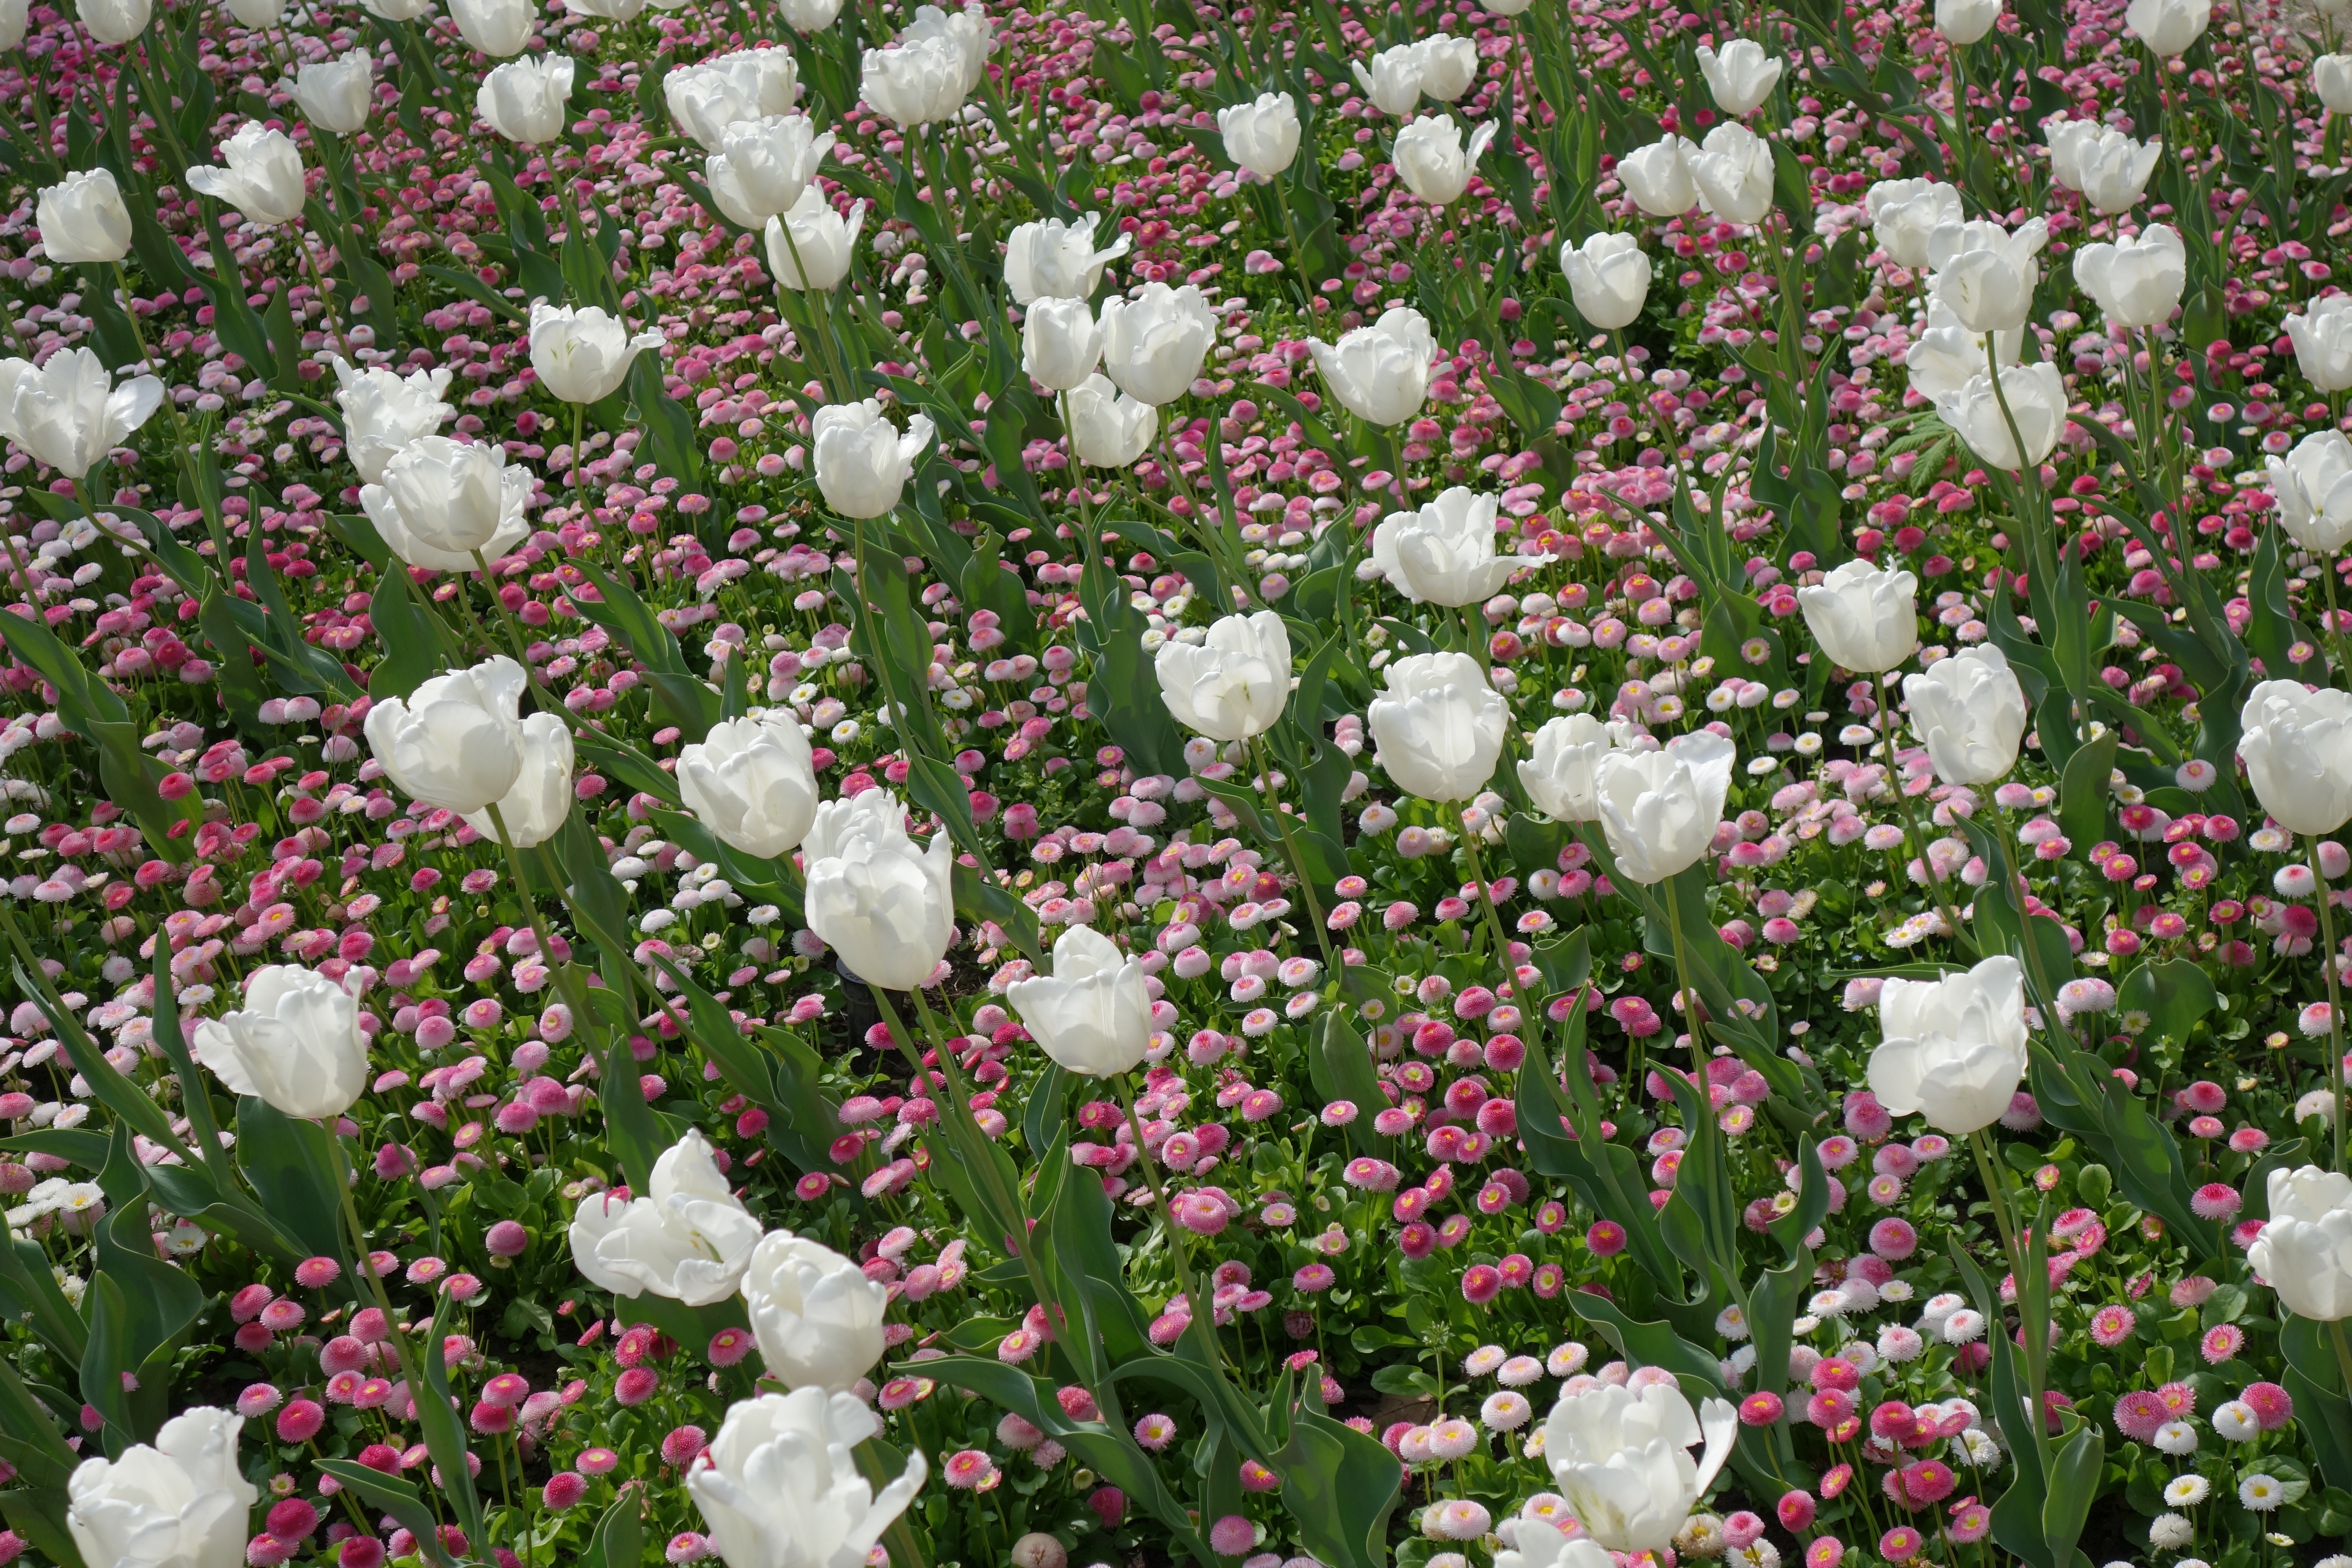
blossom, plant, white, flower, petal, bouquet, spring, botany, garden, flora, wildflower, easter, tulips, peony, flowering plant, land plant